Fire extinguisher

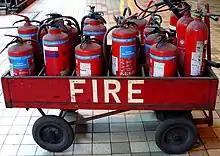
A dedicated trolley loaded with extinguishers ready to move where needed for rapid use

Fire extinguishers are usually fitted in buildings at an easily accessible location, such as against a wall in a high-traffic area. They are also often fitted to motor vehicles, watercraft, and aircraft – this is required by law in many jurisdictions, for identified classes of vehicles. Under NFPA 10 all commercial vehicles must carry at least one fire extinguisher, with size/UL rating depending on type of vehicle and cargo (i.e., fuel tankers usually must have a , while most others can carry a ). The revised NFPA 10 created criteria on the placement of "fast flow extinguishers" in locations such as those storing and transporting pressurized flammable liquids and pressurized flammable gas or areas with possibility of three-dimensional class B hazards are required to have "fast flow extinguishers" as required by NFPA 5.5.1.1. Varying classes of competition vehicles require fire extinguishing systems, the simplest requirements being a 1A:10BC hand-held portable extinguisher mounted to the interior of the vehicle.